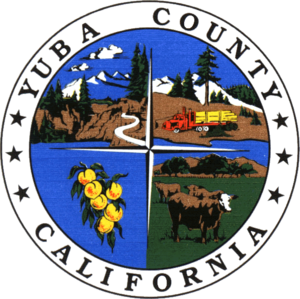
Le comté de Yuba est un comté de l'État de Californie aux États-Unis. Au recensement de 2000, il comptait 60 219 habitants. Son chef-lieu est Marysville.